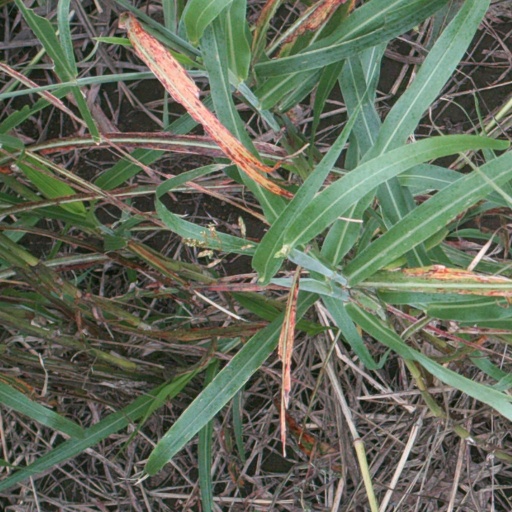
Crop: sorghum